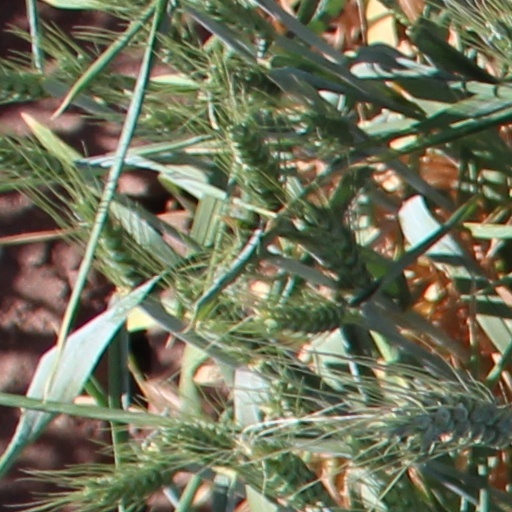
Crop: wheat